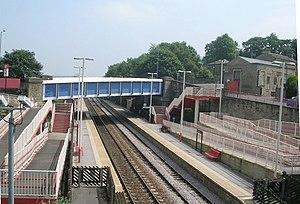
La gare de Brighouse est une gare ferroviaire du Royaume-Uni, située sur le territoire de la ville de Brighouse, dans le Yorkshire de l'Ouest en Angleterre.